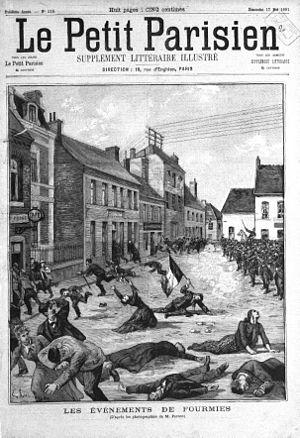
Les événements de Fourmies
La fête du Travail est le nom de plusieurs fêtes qui furent instituées à partir du XVIIIᵉ siècle pour célébrer les réalisations des travailleurs.
Cette page concerne l'année 1891 du calendrier grégorien.
Fourmies est une commune française située dans le département du Nord, en région Hauts-de-France.
Le Premier mai ou journée internationale des travailleurs est une journée de lutte du mouvement ouvrier instaurée par la IIᵉ Internationale, en mémoire du massacre de Haymarket Square, comme journée annuelle de grève pour la réduction du temps de travail à une journée de huit heures. Cette revendication fut satisfaite lors de l'entre-deux-guerres dans la plupart des pays européens industrialisés.
Auguste Florentin Courtois dit Auguste Liard-Courtois ou Louis Liard est un peintre décorateur, publiciste, conférencier anarchiste, néo-malthusien et bagnard français.
La fusillade de Fourmies est un évènement qui s'est déroulé le 1ᵉʳ mai 1891 à Fourmies. Ce jour-là, la troupe met fin dans le sang à une manifestation qui se voulait festive pour revendiquer la journée de huit heures. Le bilan est de dix morts, dont deux enfants, et de 35 blessés.
La journée de 8 heures, ou revendication à travailler au maximum 8 heures par jour, est une revendication historique des mouvements ouvriers dans tous les pays.